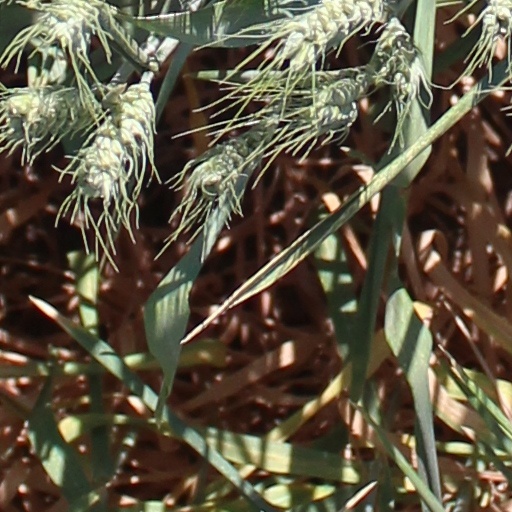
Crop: wheat